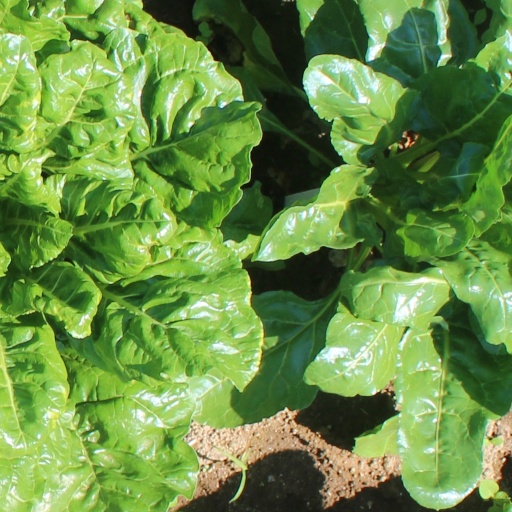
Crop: sugar beet